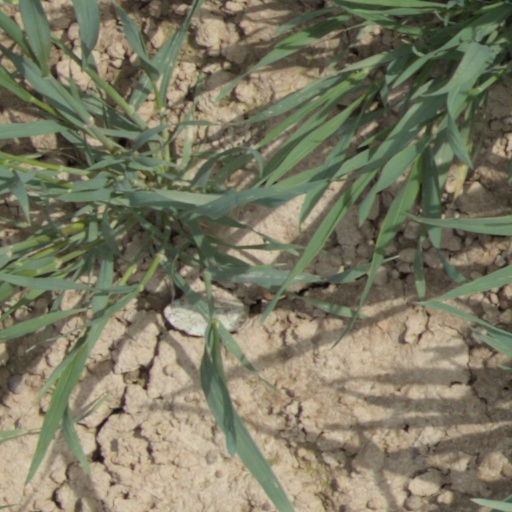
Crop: wheat